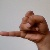
The image shows a hand gesture representing the letter 'J' in Indian Sign Language.